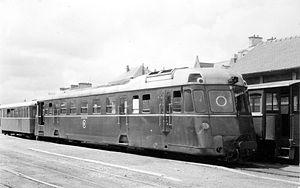
Les chemins de fer des Côtes-du-Nord sont un ancien réseau ferroviaire départemental à voie métrique. Composées de 19 lignes, ces voies ferrées d'intérêt local quadrillaient le département des Côtes-du-Nord, en Bretagne. Avec ses 452 km, ce fut l'un des plus grands réseaux départementaux de France. Il doit en partie sa renommée aux nombreux ponts et viaducs construits par l'audacieux ingénieur en chef Louis Harel de la Noë.